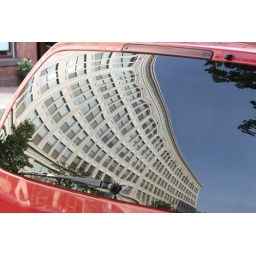
6834 Washington DC Reflection in back of van window 06-26-2010 crop